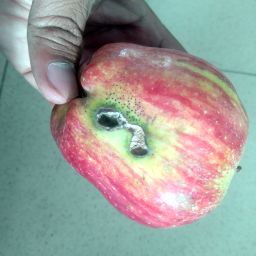
Fruit: Apple
Quality: Bad